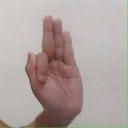
अक्षर: फ